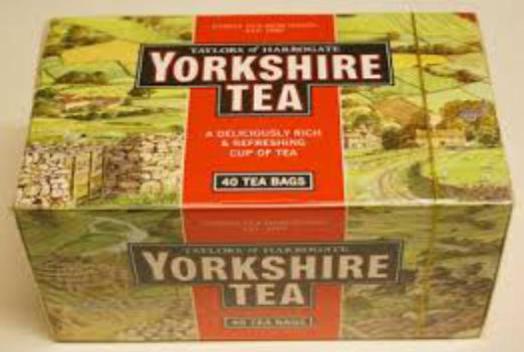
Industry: Food